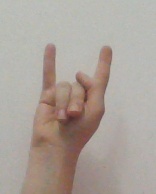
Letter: la